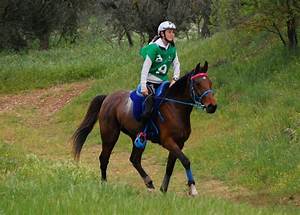
Label: horse